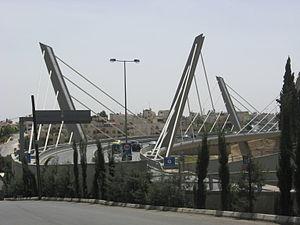
Amman \ʕamːaːn\ est la capitale de la Jordanie depuis 1921.